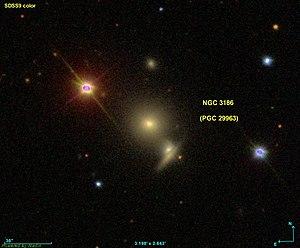
Image créée à l'aide du logiciel Aladin Sky Atlas du Centre de Données astronomiques de Strasbourg et des données publiques en format FIT de SDSS (Sloan Digital Sky Survey).
La position de NGC 3186 a été enregistrée par l'astronome allemand Albert Marth en 1886, mais il n'y rien à cet endroit qui correspondre à la description qu'il en a donnée. Le professeur Seligman soutient donc qu'il s'agit d'une entrée du New General Catalogue qui concerne un corps céleste perdu, ou inexistant. Près de ces coordonnées, dans la constellation du Lion, on retrouve deux candidats pour NGC 3186. La base de données NASA/IPAC et Wolfganf Steinicke identifient la galaxie PGC 29963 comme étant NGC 3186, tandis que les bases de données Simbad et HyperLeda choisissent PGC 30058. Il n'y a pas de façon de choisir entre ces deux candidats. Toutefois, la base de données NASA/IPAC indique que cette identification est incertaine.